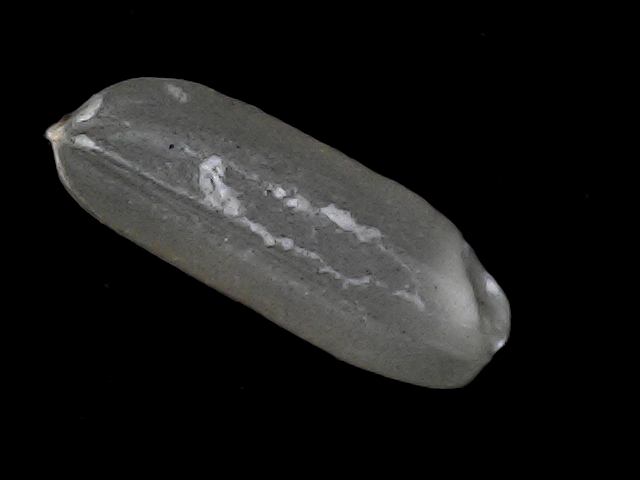
Rice variety: BD56